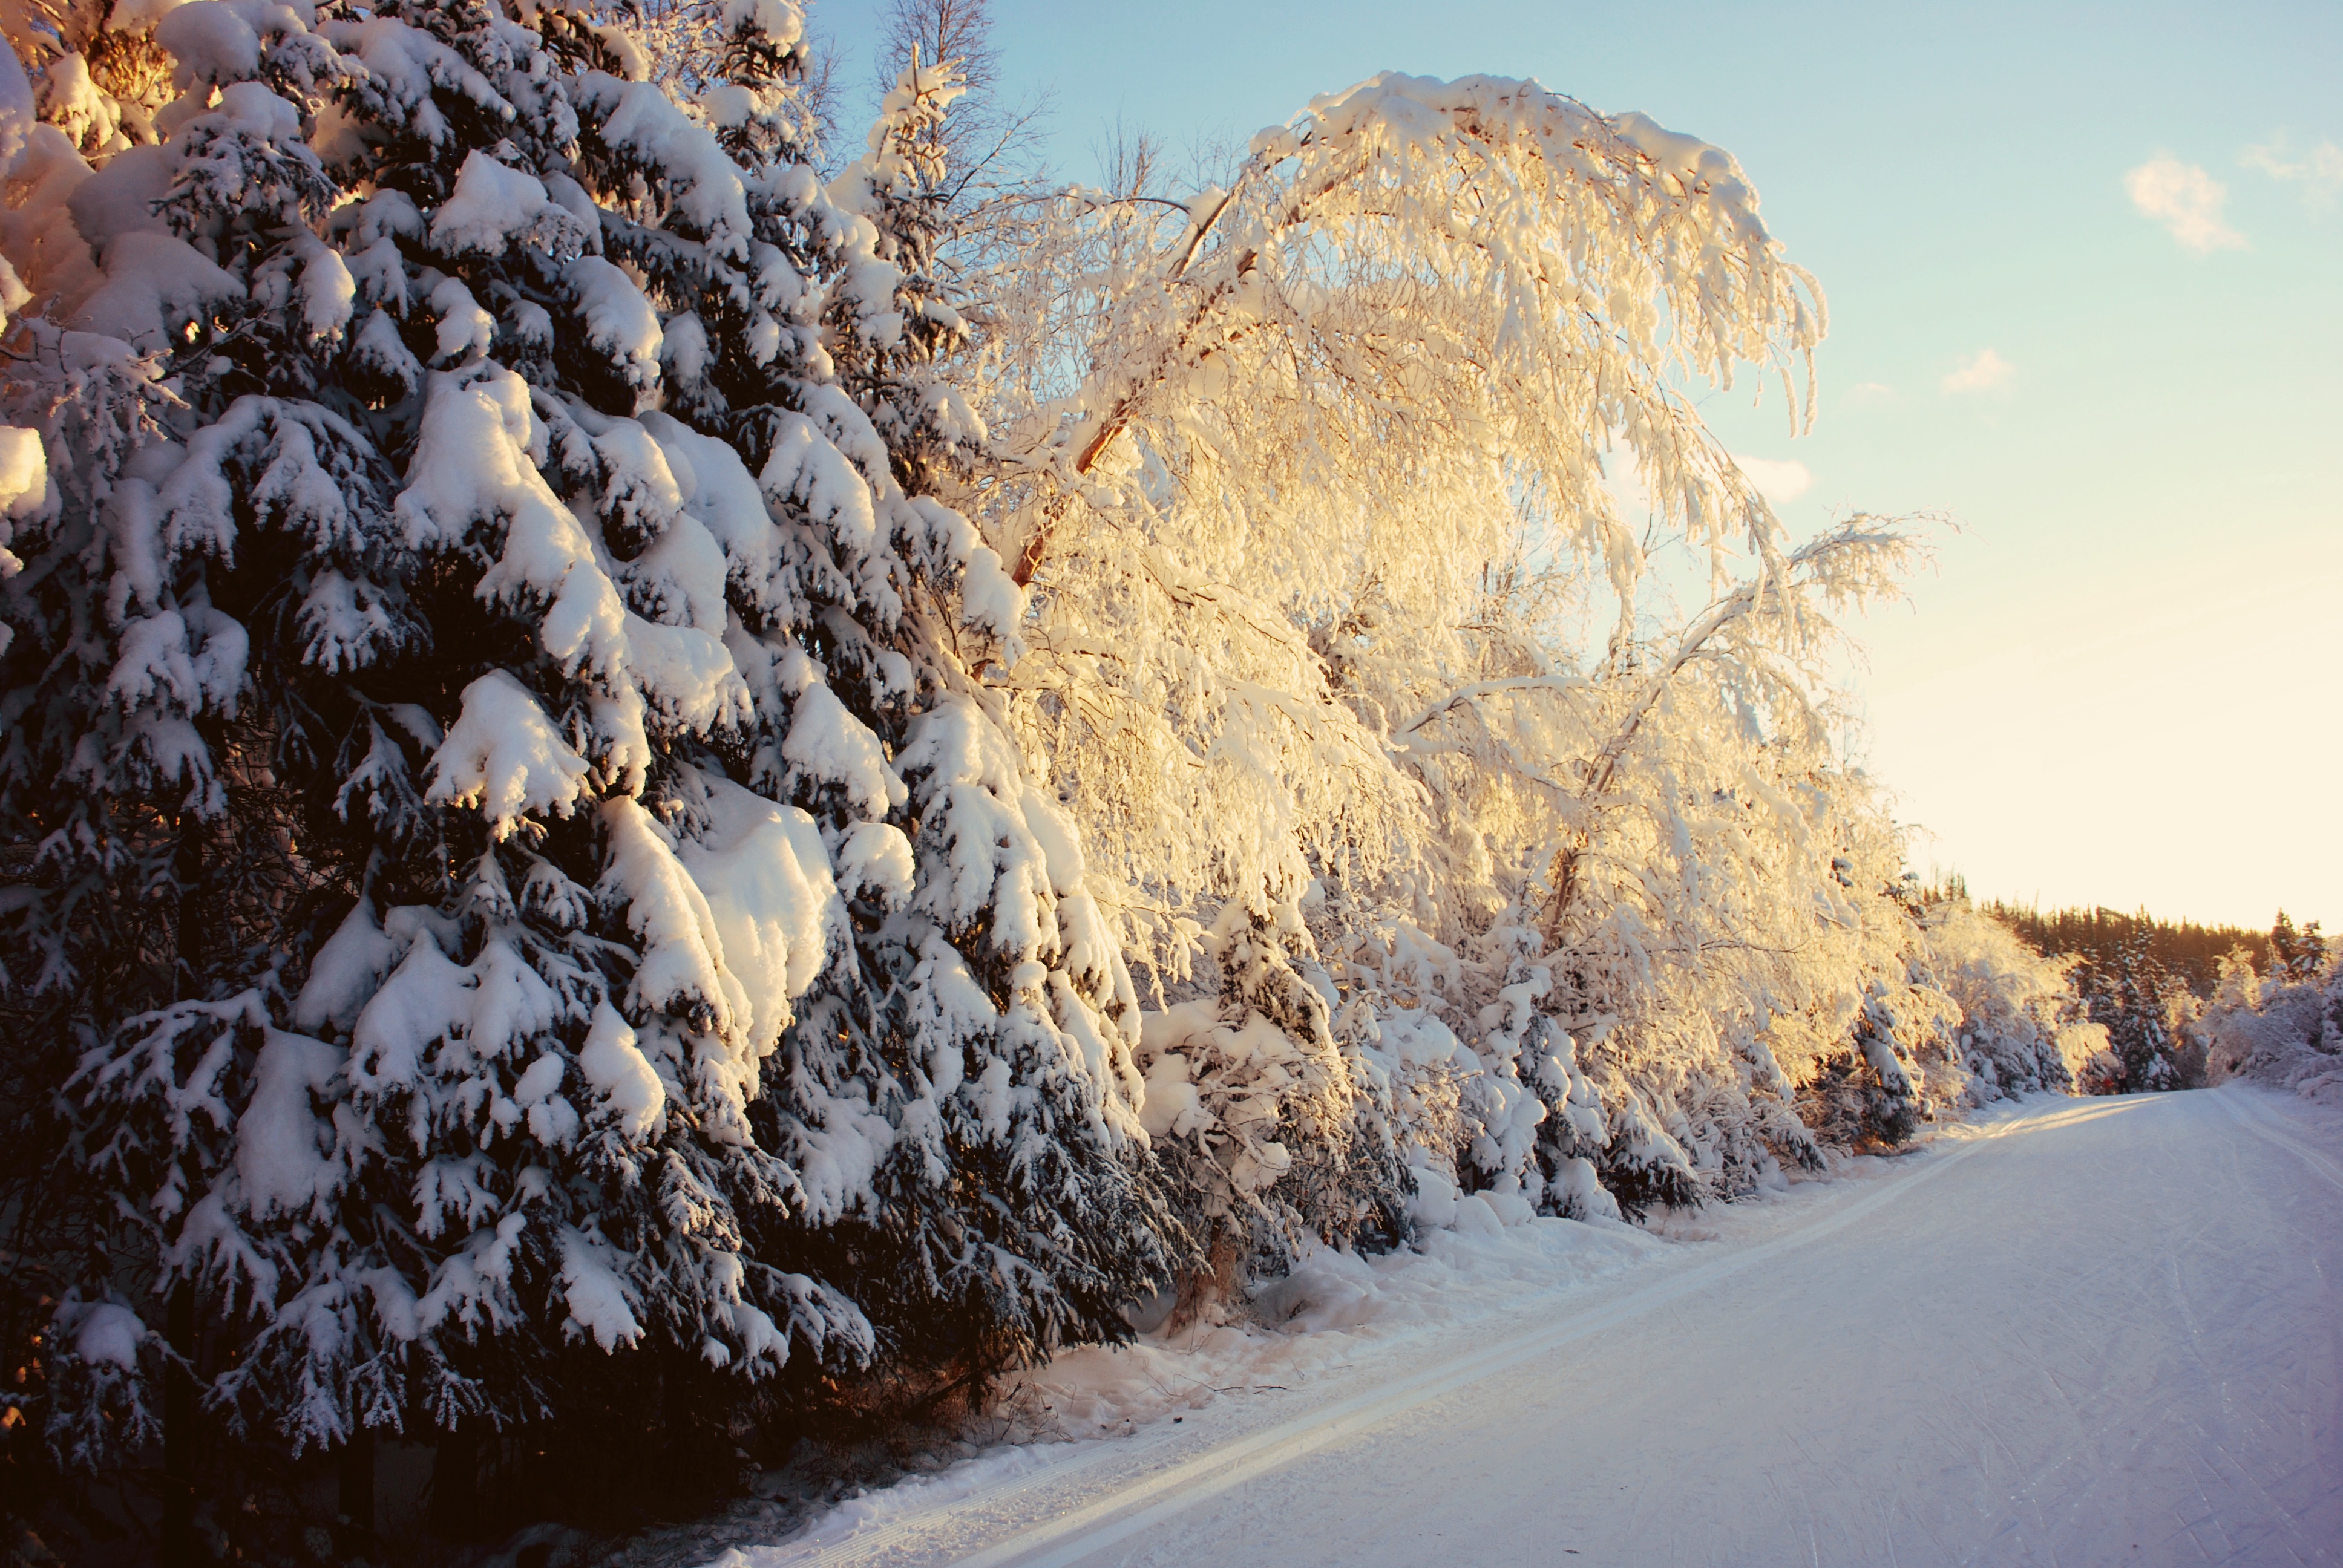
tree, nature, mountain, snow, winter, frost, mountain range, ice, weather, season, freezing, woody plant, geological phenomenon